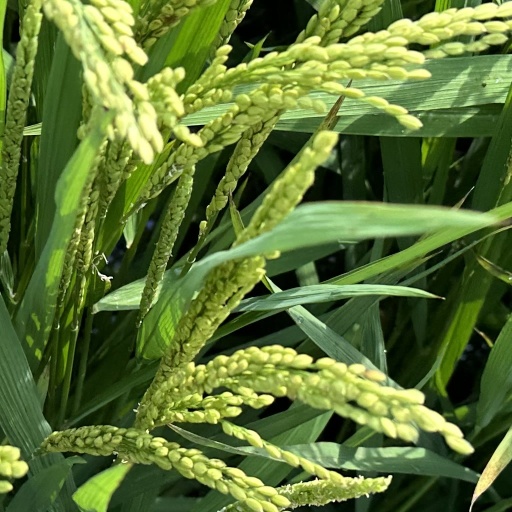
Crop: rice